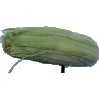
Label: Corn Husk 1